Rural industry in India

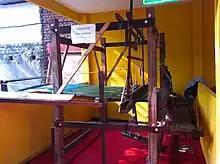
Sambalpuri Ikat weaving loom (Tanta) from Odisha

The forest industry traditionally produces two primary resources, which are timber and non-timber forest products (NTEPs). The fuelwood plays a crucial role among the forest products as it taking up more than 35% average forest income in the selected 27 villages around the Jharkhand in India. Besides, the forest income is significant because it made 12% to 42% increases to the village economy, and it is the dominant source of income in HFLA and HFHA villages. From which, it would alleviate the livelihood burden of households. It is using the majority of the firewood in the rural family as a source for heating in the selected villages in Jharkhand. Thus, less than 10% of the fuelwood for trading. Apart from the firewood, there is another forest product also very valuable, which is NTFPs. The timber uses for producing furniture and equipment.